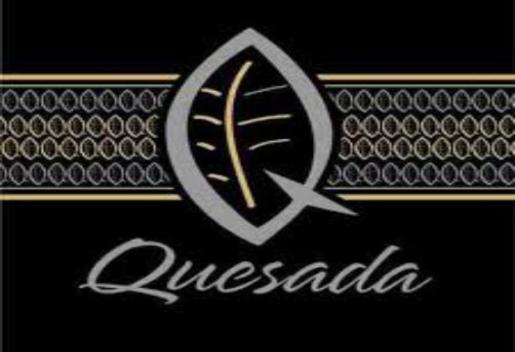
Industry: Necessities